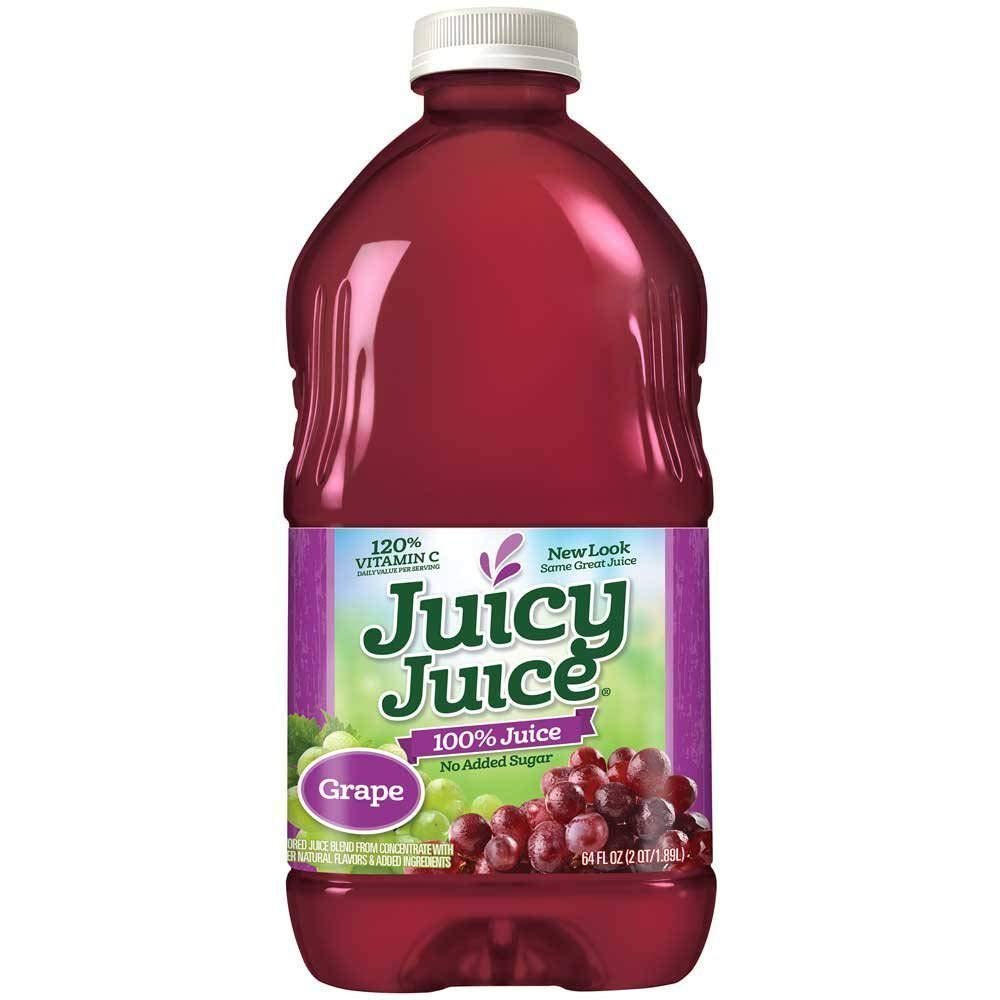
Item Name: Juicy Juice 100% Juice Grape
Value: 8.0
Unit: Count

Price: 43.87